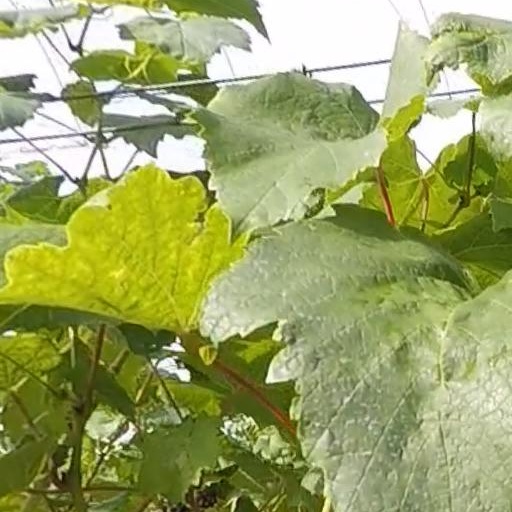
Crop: grape